Creation Museum

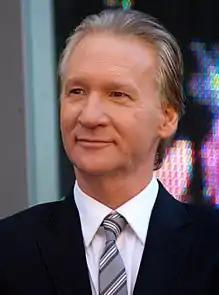
Bill Maher visited the Creation Museum as part of his 2008 documentary "Religulous".

In February 2007, a crew filming footage for comedian Bill Maher's anti-religious documentary "Religulous" toured the museum and arranged for Maher to interview Ken Ham without Ham knowing in advance that Maher would be the interviewer. In an August 2008 interview with "Los Angeles Times" columnist Patrick Goldstein, Maher said he used similar tactics to secure interviews with other people shown in the film: "It was simple: We never, ever, used my name. (...) We even had a fake title for the film. We called it 'A Spiritual Journey'." Maher continued: "The hour is getting very late to be able to indulge in having key decisions made by religious people. By irrationalists, by those who would steer the ship of state not by a compass, but by the equivalent of reading the entrails of a chicken."